Air-launched ballistic missile

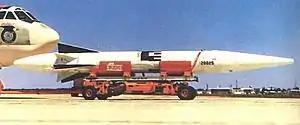
GAM-87 Skybolt

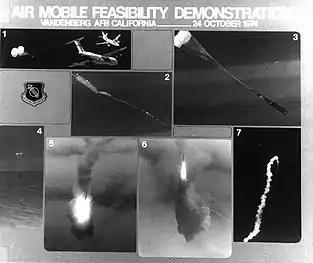
Air Mobile Feasibility demonstration, 24 October 1974

An air-launched ballistic missile (ALBM) is a ballistic missile launched from an aircraft. An ALBM allows the launch aircraft to stand off at long distances from its target, keeping it well outside the range of defensive weapons like anti-aircraft missiles and interceptor aircraft. Historically, once launched, the missile was essentially immune to interception due to a lack of capable anti-ballistic missiles (ABM), with those few that did exist being limited to known static positions. This combination of features allowed a strategic bomber to present a credible deterrent second-strike option in an era when improving anti-aircraft defences appeared to be rendering conventional bombers obsolete. However, by the 1990s, surface-to-air missile technology had innovated to the point of allowing the interception of such weapons (especially in their terminal phase) from road mobile systems, albeit at a lower probability of kill (P). By the early 21st century, ABM systems from several nations had been deployed in significant numbers (with examples including upgraded MIM-104 Patriot and S-300, THAAD, SM-3, and S-400), spurring further innovation in hypersonic glide vehicles to penetrate such systems and keep ballistic missiles capable.